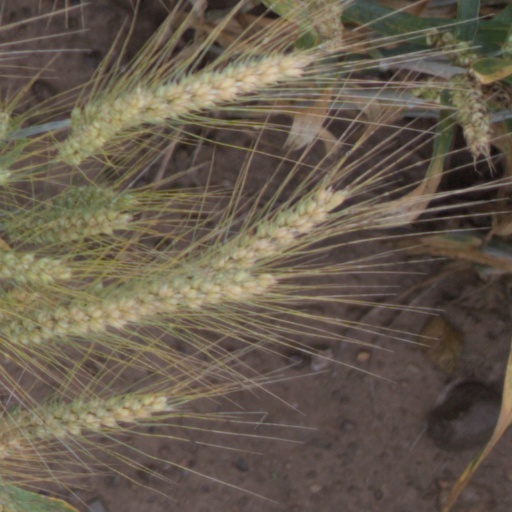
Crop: wheat